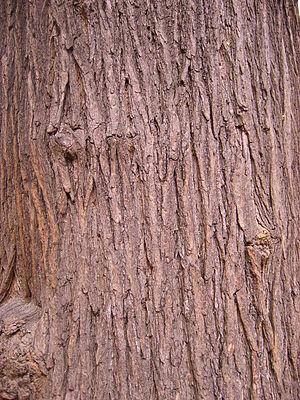
Photographie prise à Paris 18ème